Phanerozoic

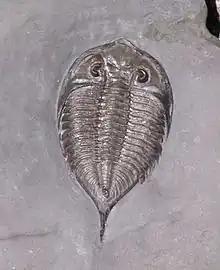
"Dalmanites limulurus", a species of Silurian trilobites

The Phanerozoic is divided into three eras: the Paleozoic, Mesozoic and Cenozoic, which are further subdivided into 12 periods. The Paleozoic features the evolution of the three most prominent animal phyla, arthropods, molluscs and chordates, the last of which includes fish, amphibians and the fully terrestrial amniotes (synapsids and sauropsids). The Mesozoic features the evolution of crocodilians, turtles, dinosaurs (including birds), lepidosaurs (lizards and snakes) and mammals. The Cenozoic begins with the extinction of all non-avian dinosaurs, pterosaurs and marine reptiles, and features the great diversification in birds and mammals. Humans appeared and evolved during the most recent part of the Cenozoic.